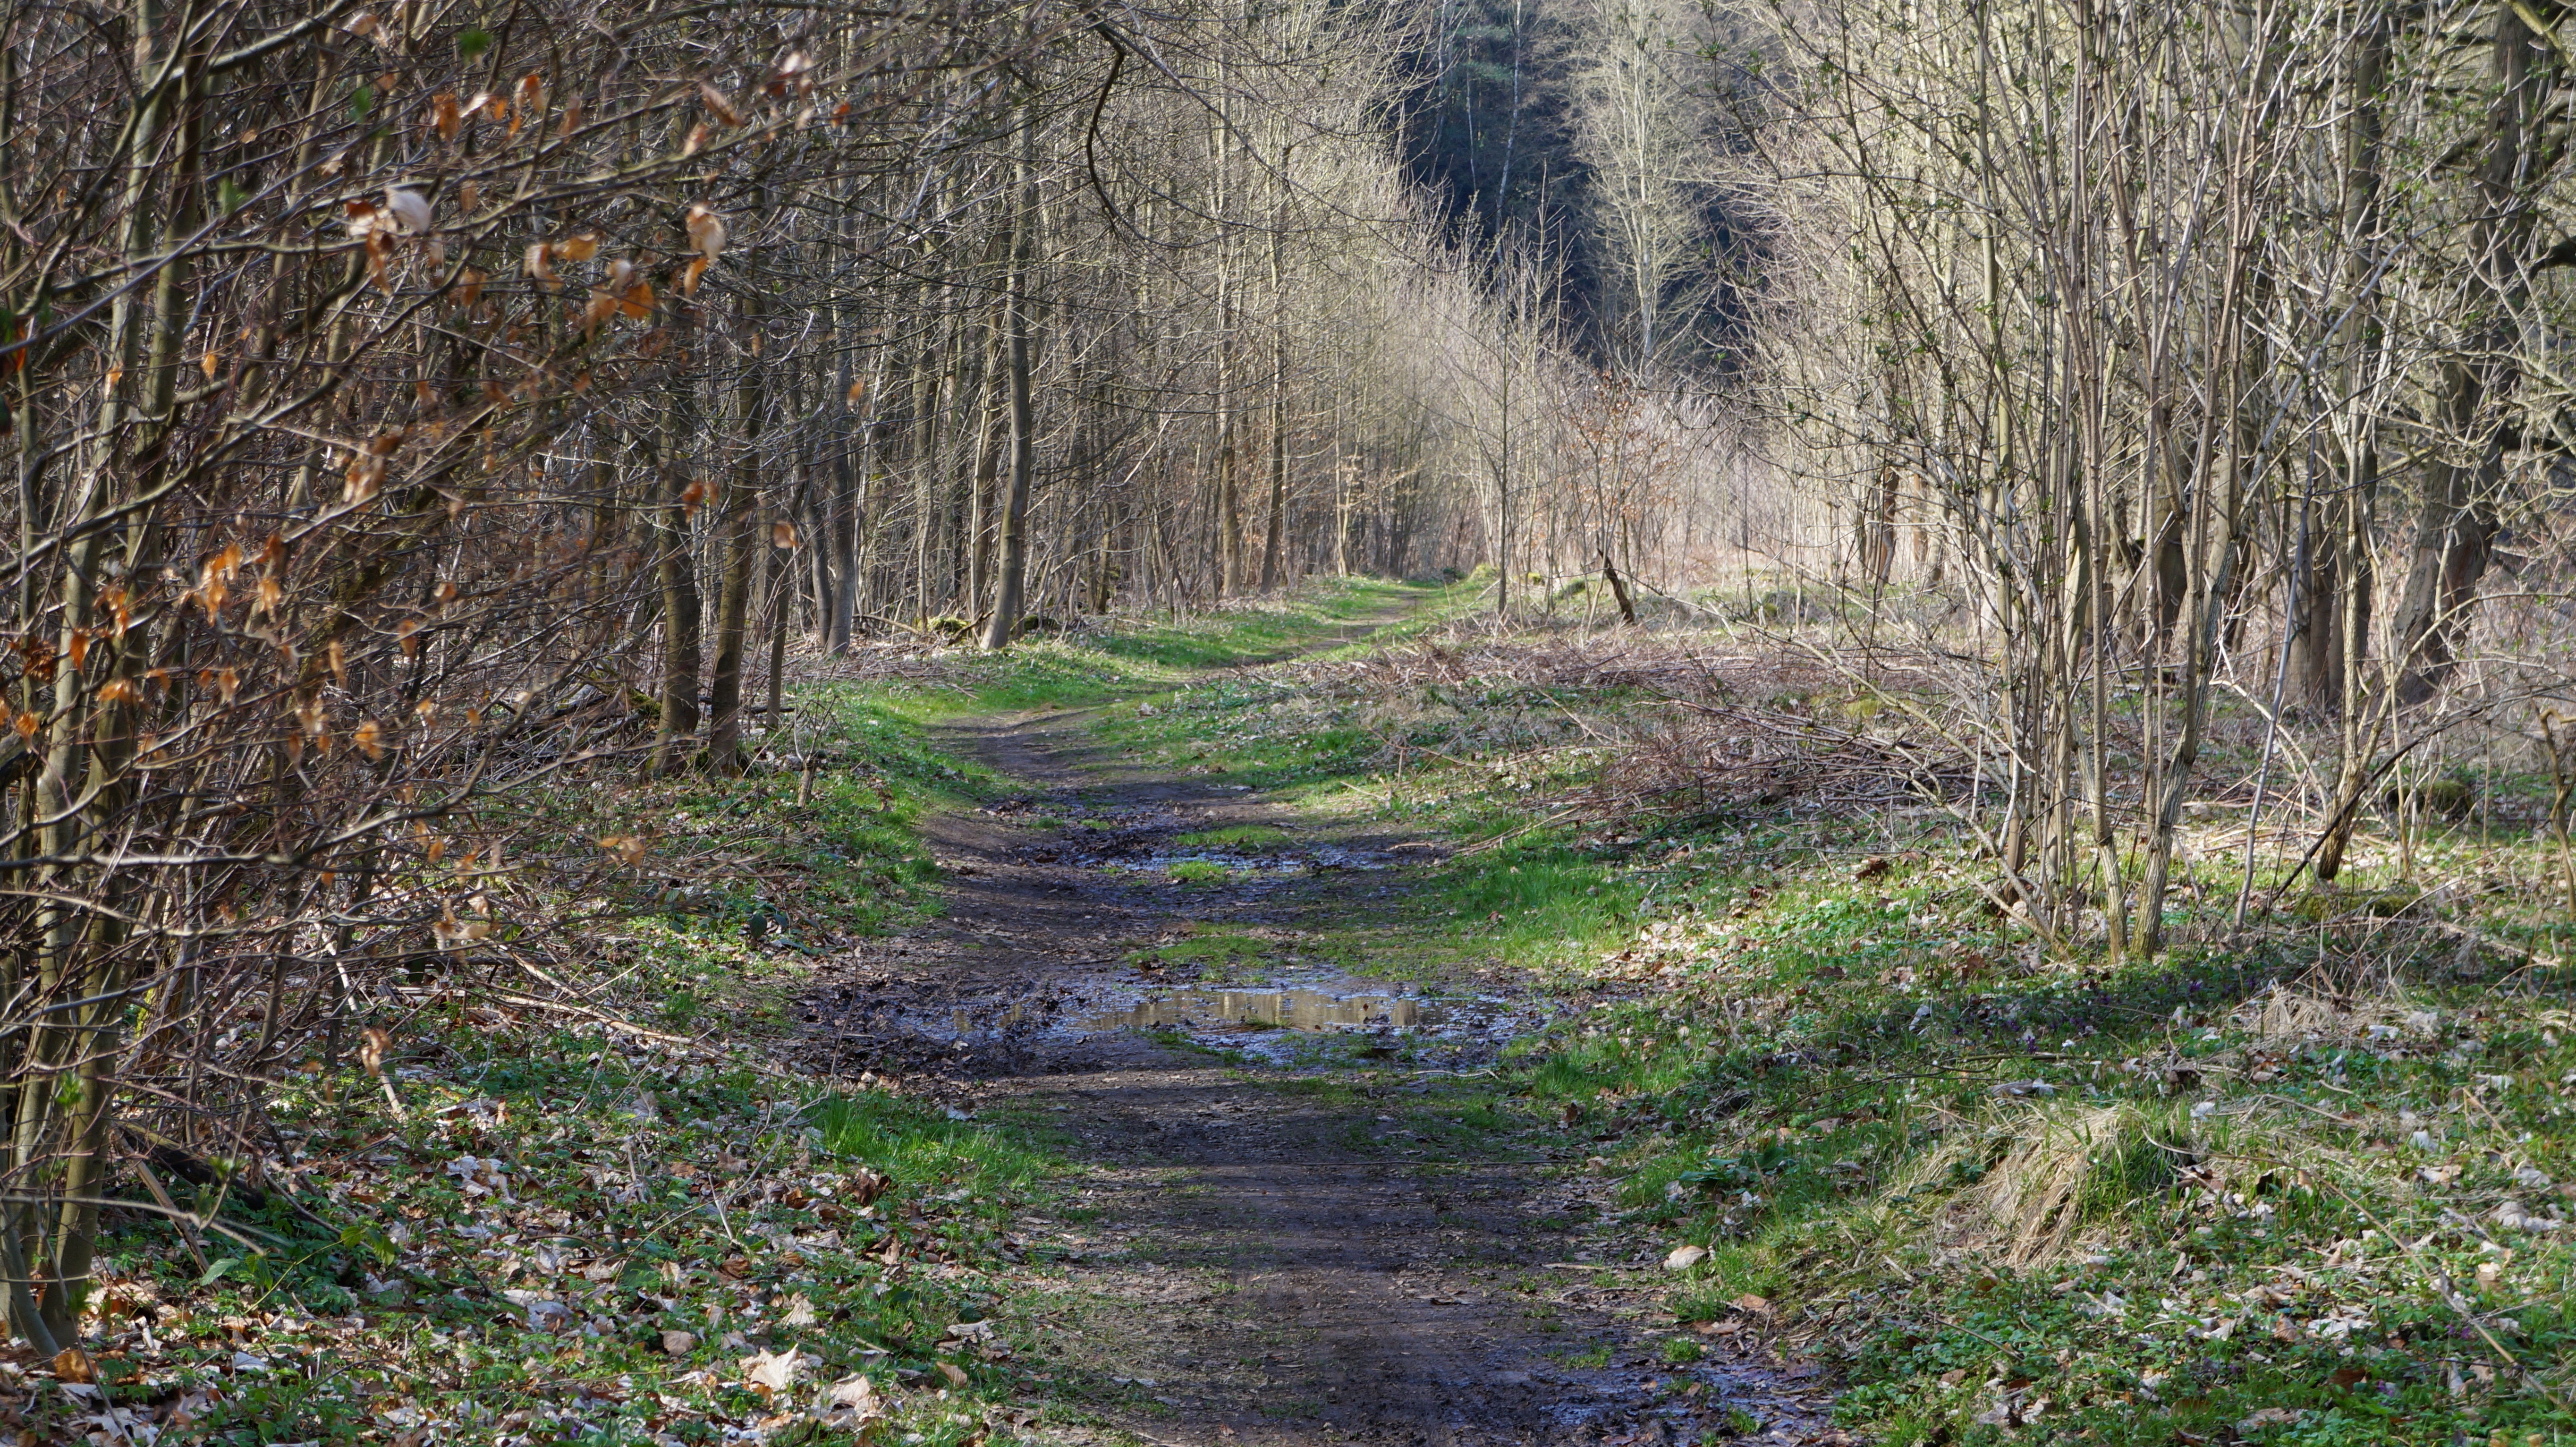
landscape, tree, nature, forest, grass, wilderness, plant, trail, leaf, flower, wildlife, stream, autumn, flora, trees, wetland, bog, woodland, habitat, ecosystem, forest path, fairy tale forest, biome, natural environment